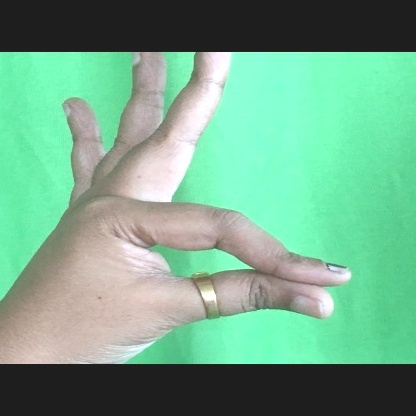
Mudra: Hamsasyam